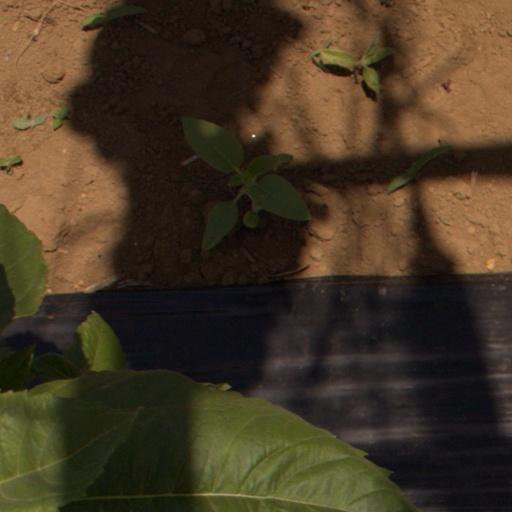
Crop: Jerusalem artichoke